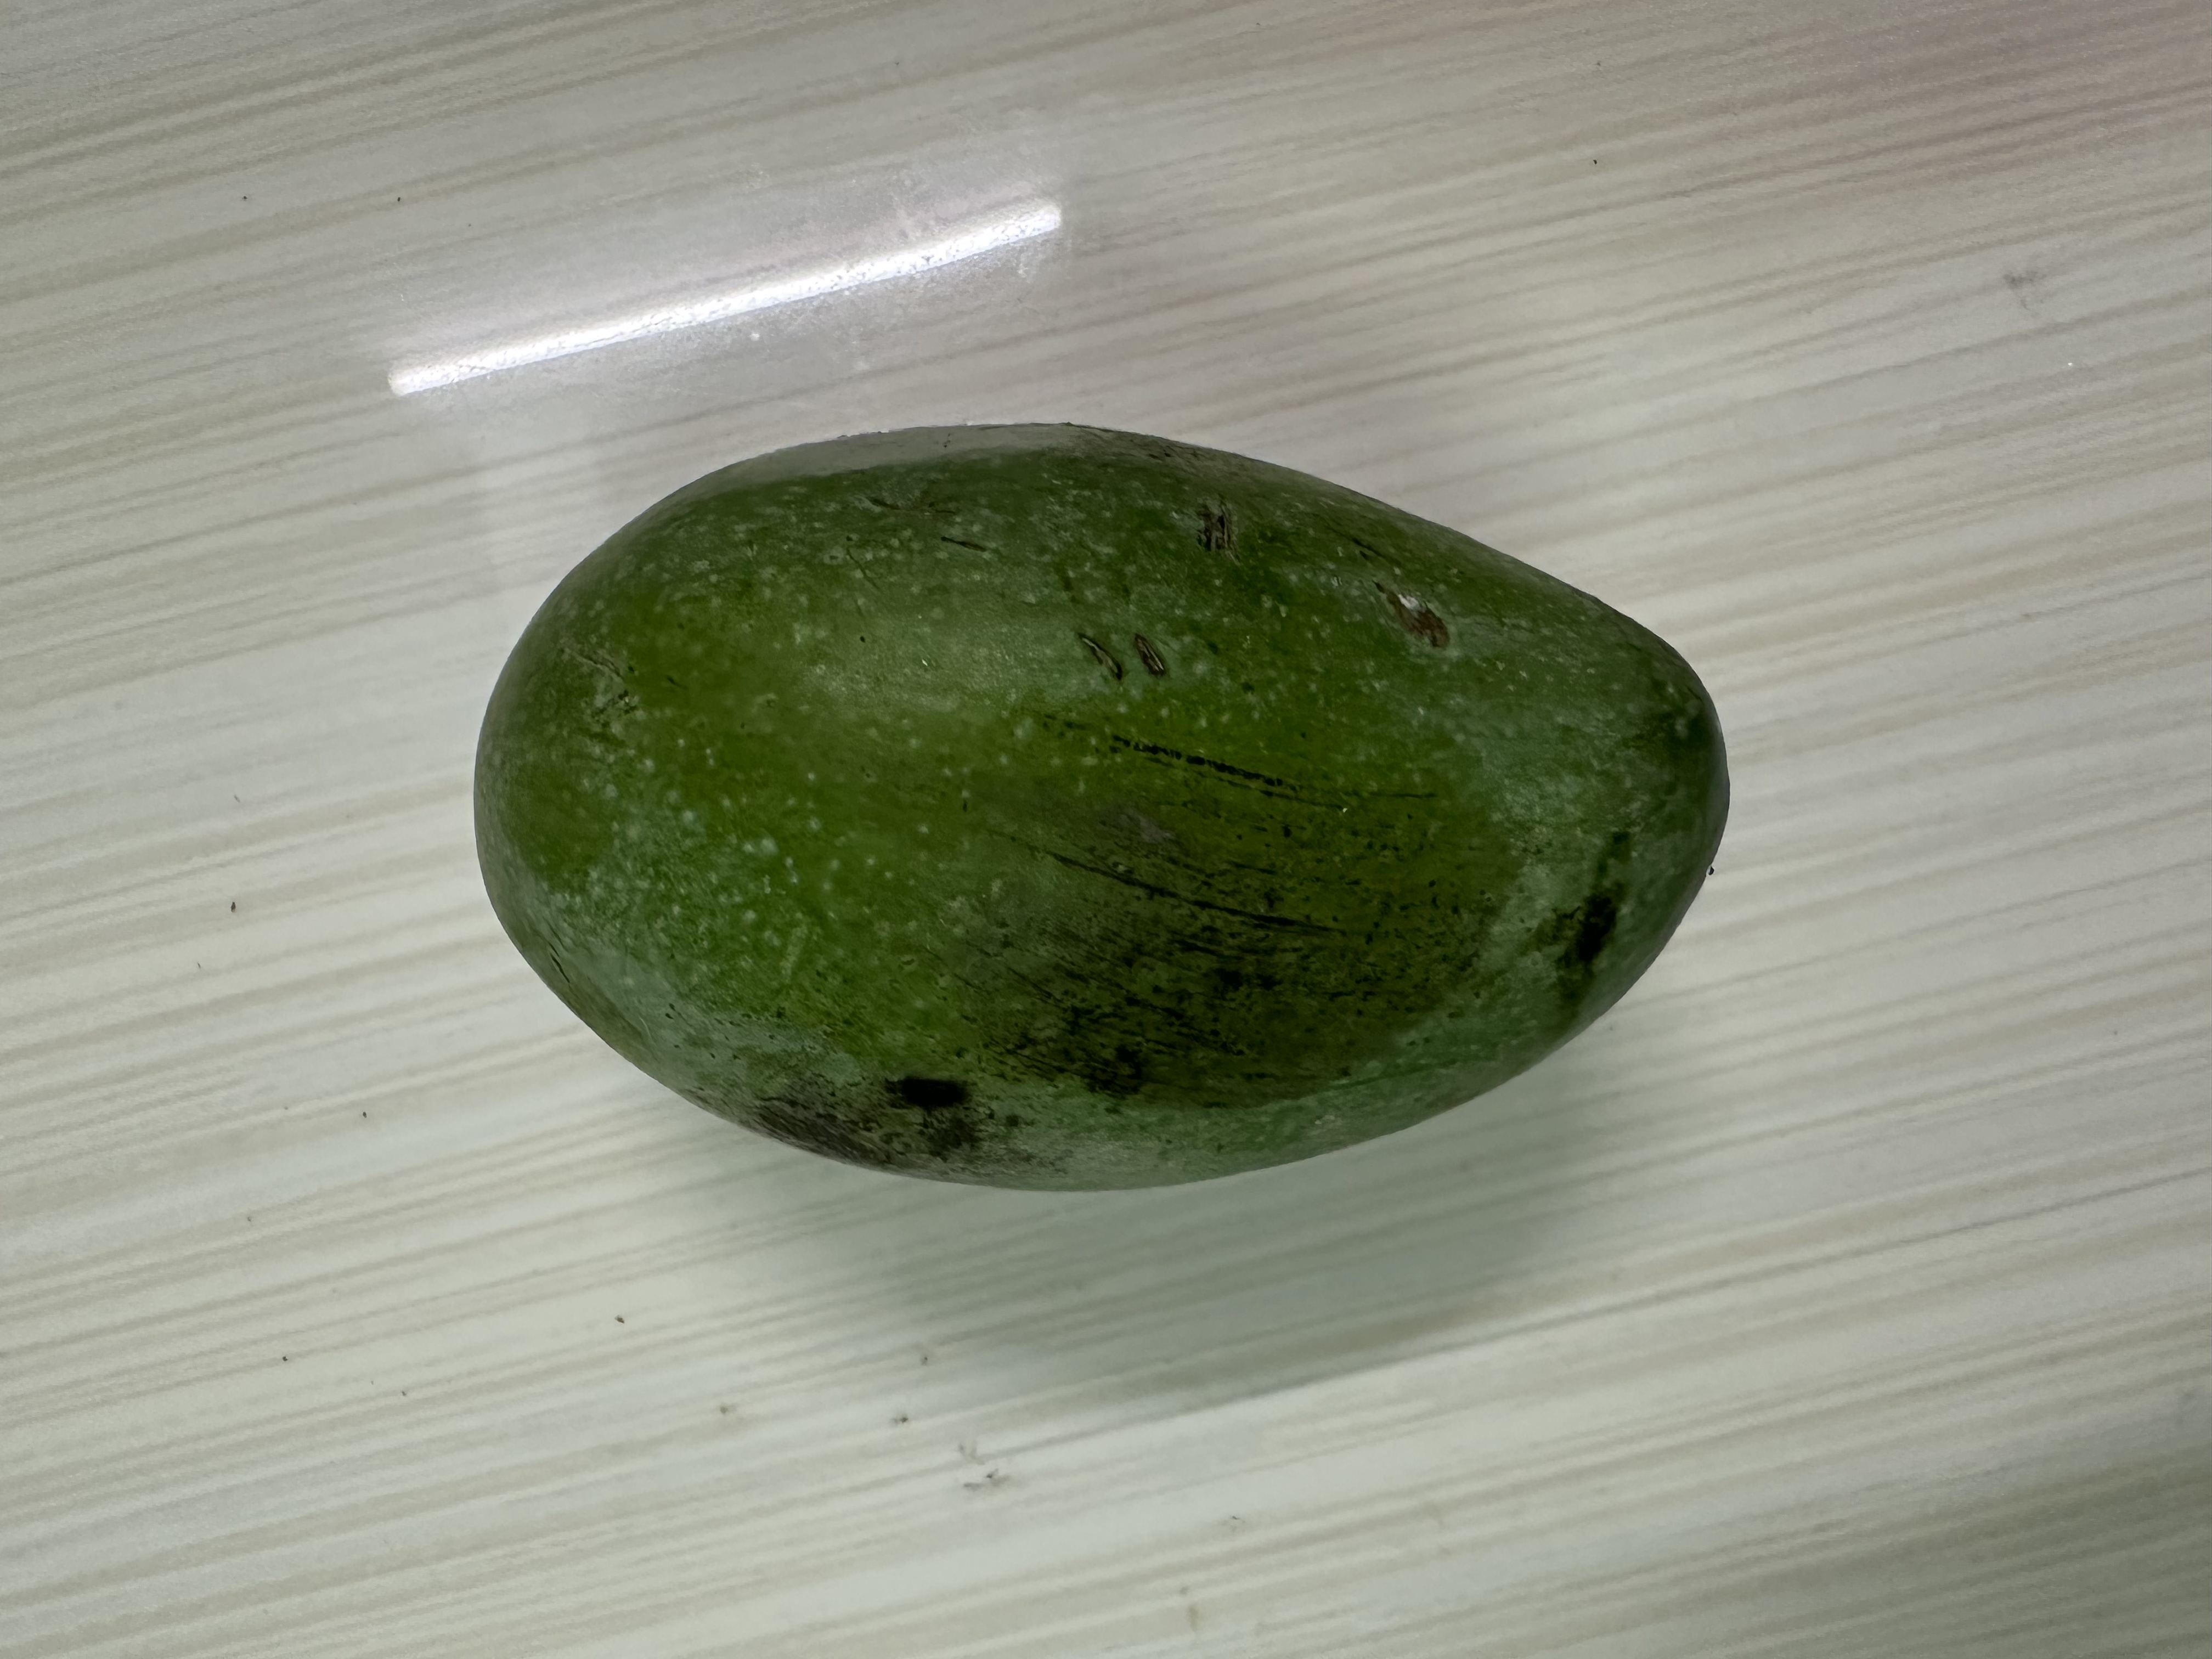
Mango variety: Amrapali